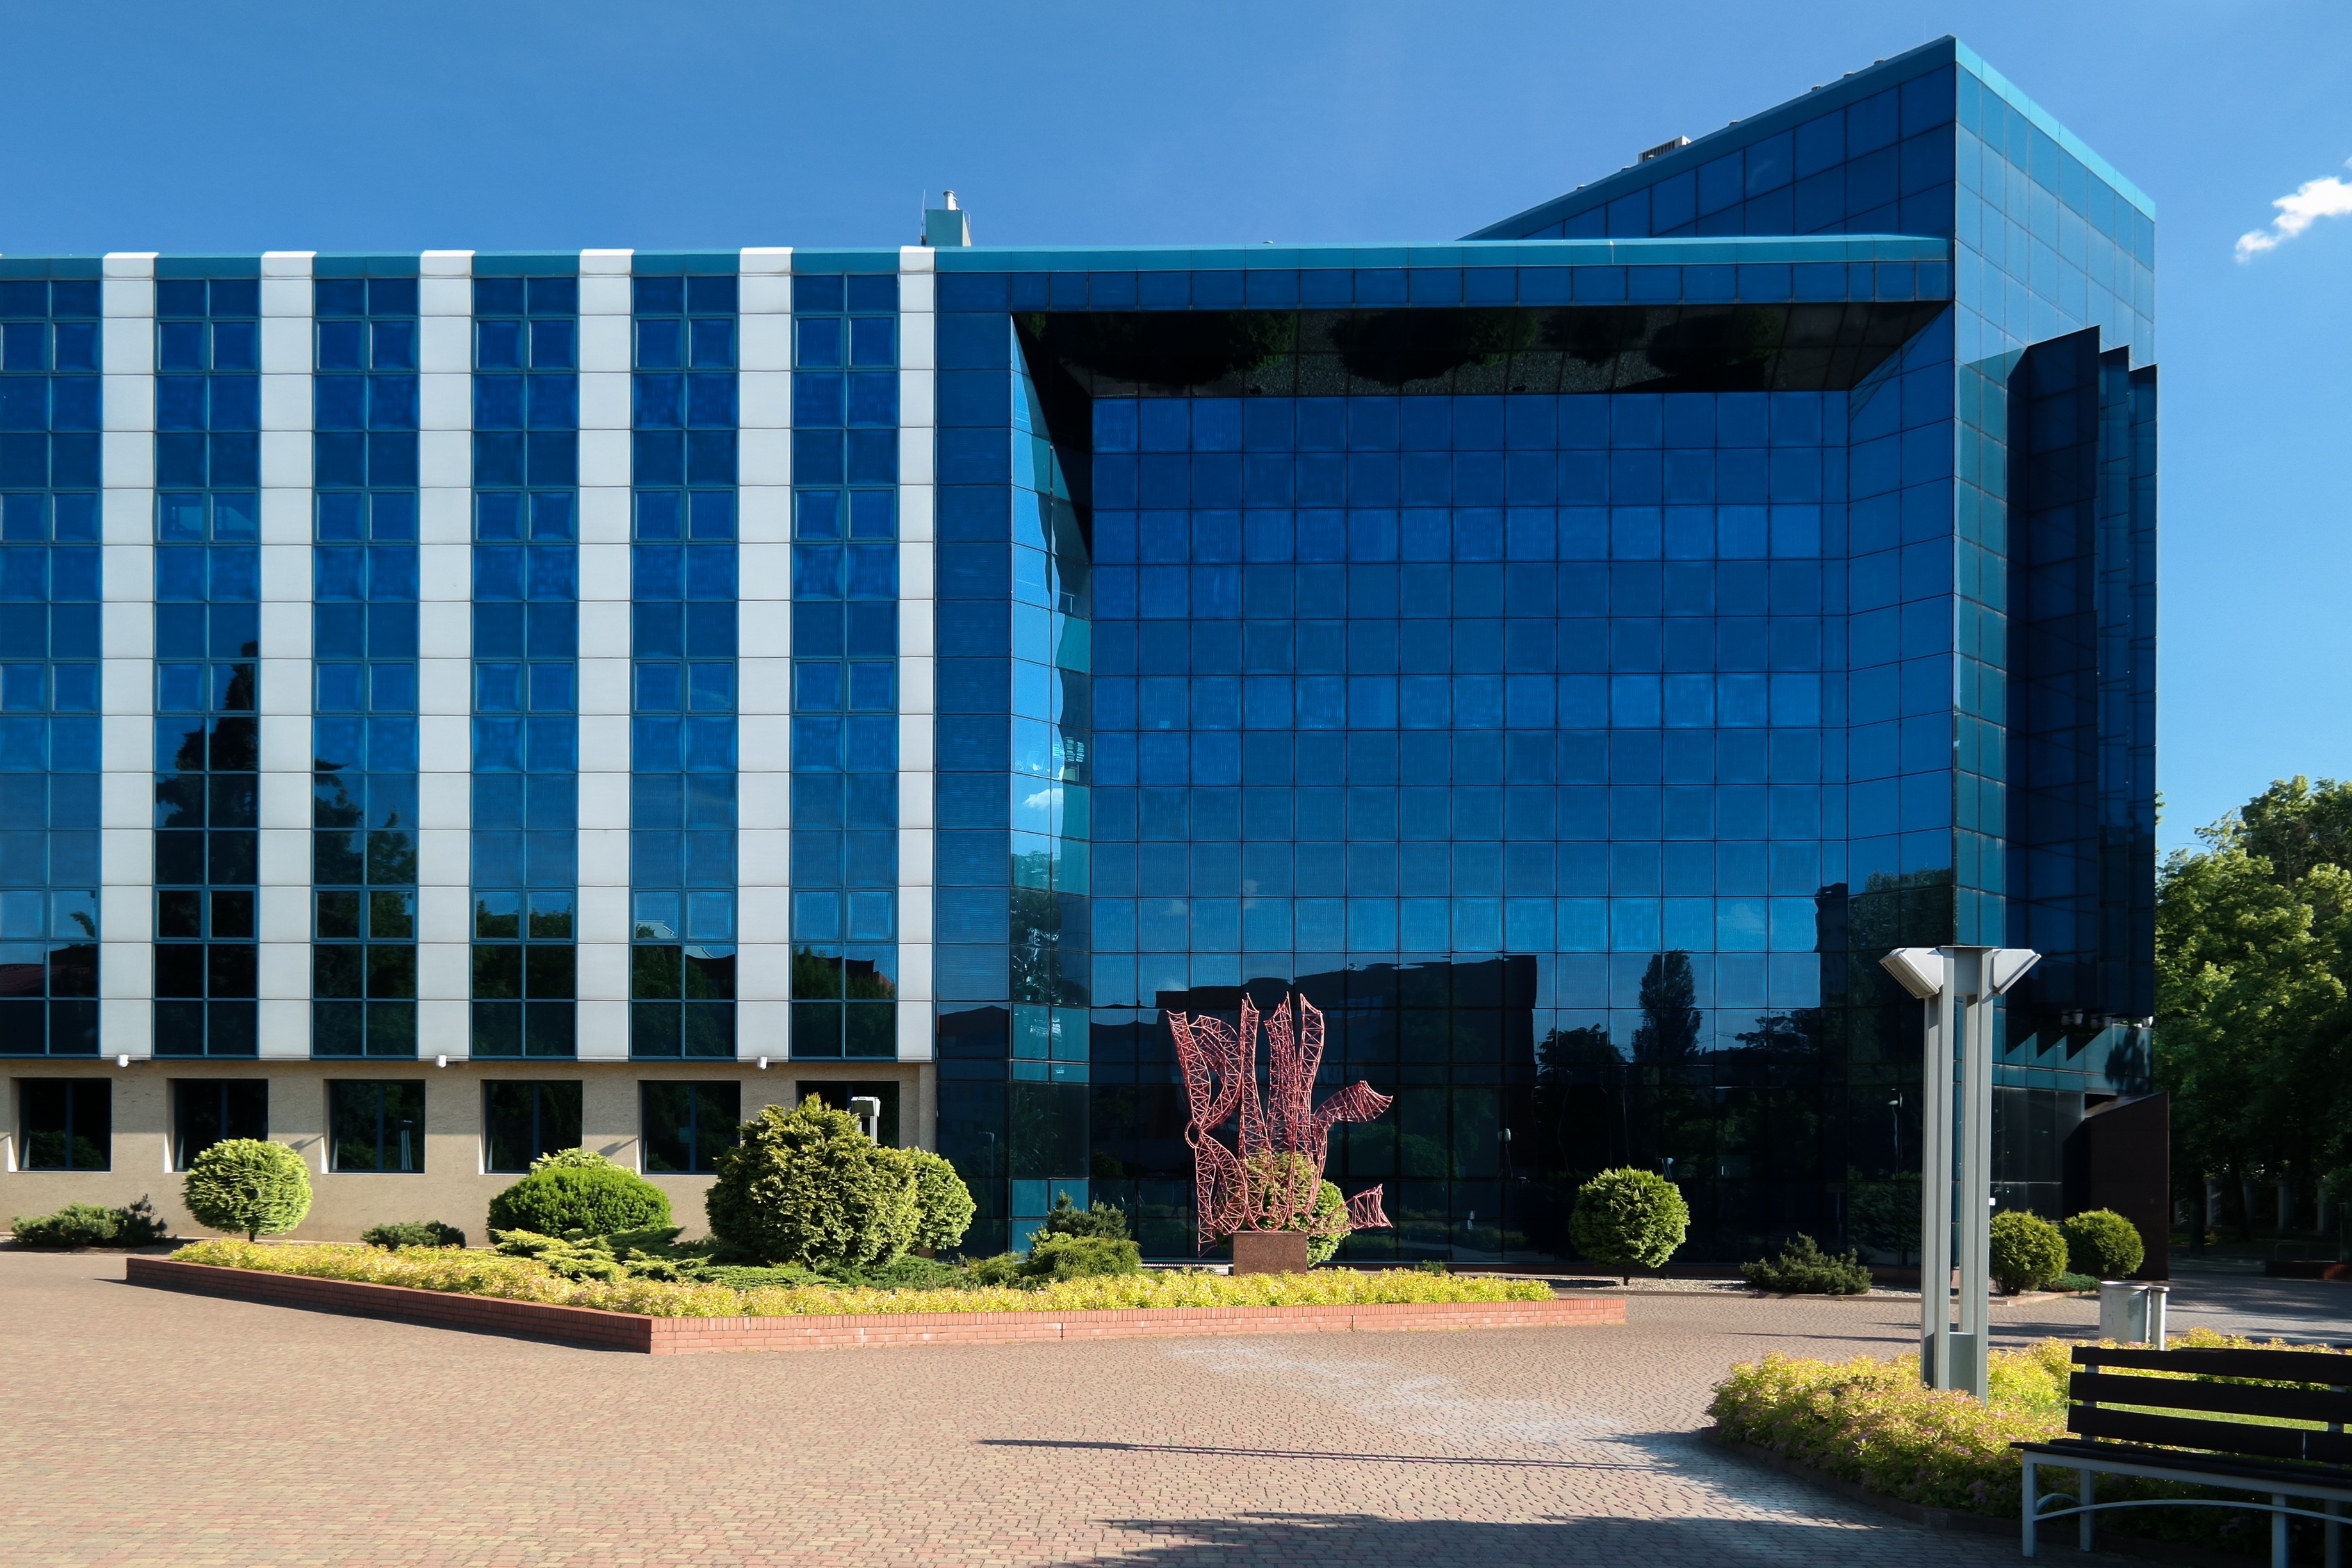
architecture, boat, glass, building, square, facade, modern, library, university, commercial building, headquarters, convention center